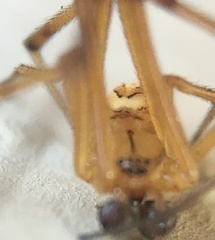
Species: Lactrodectus_hesperus